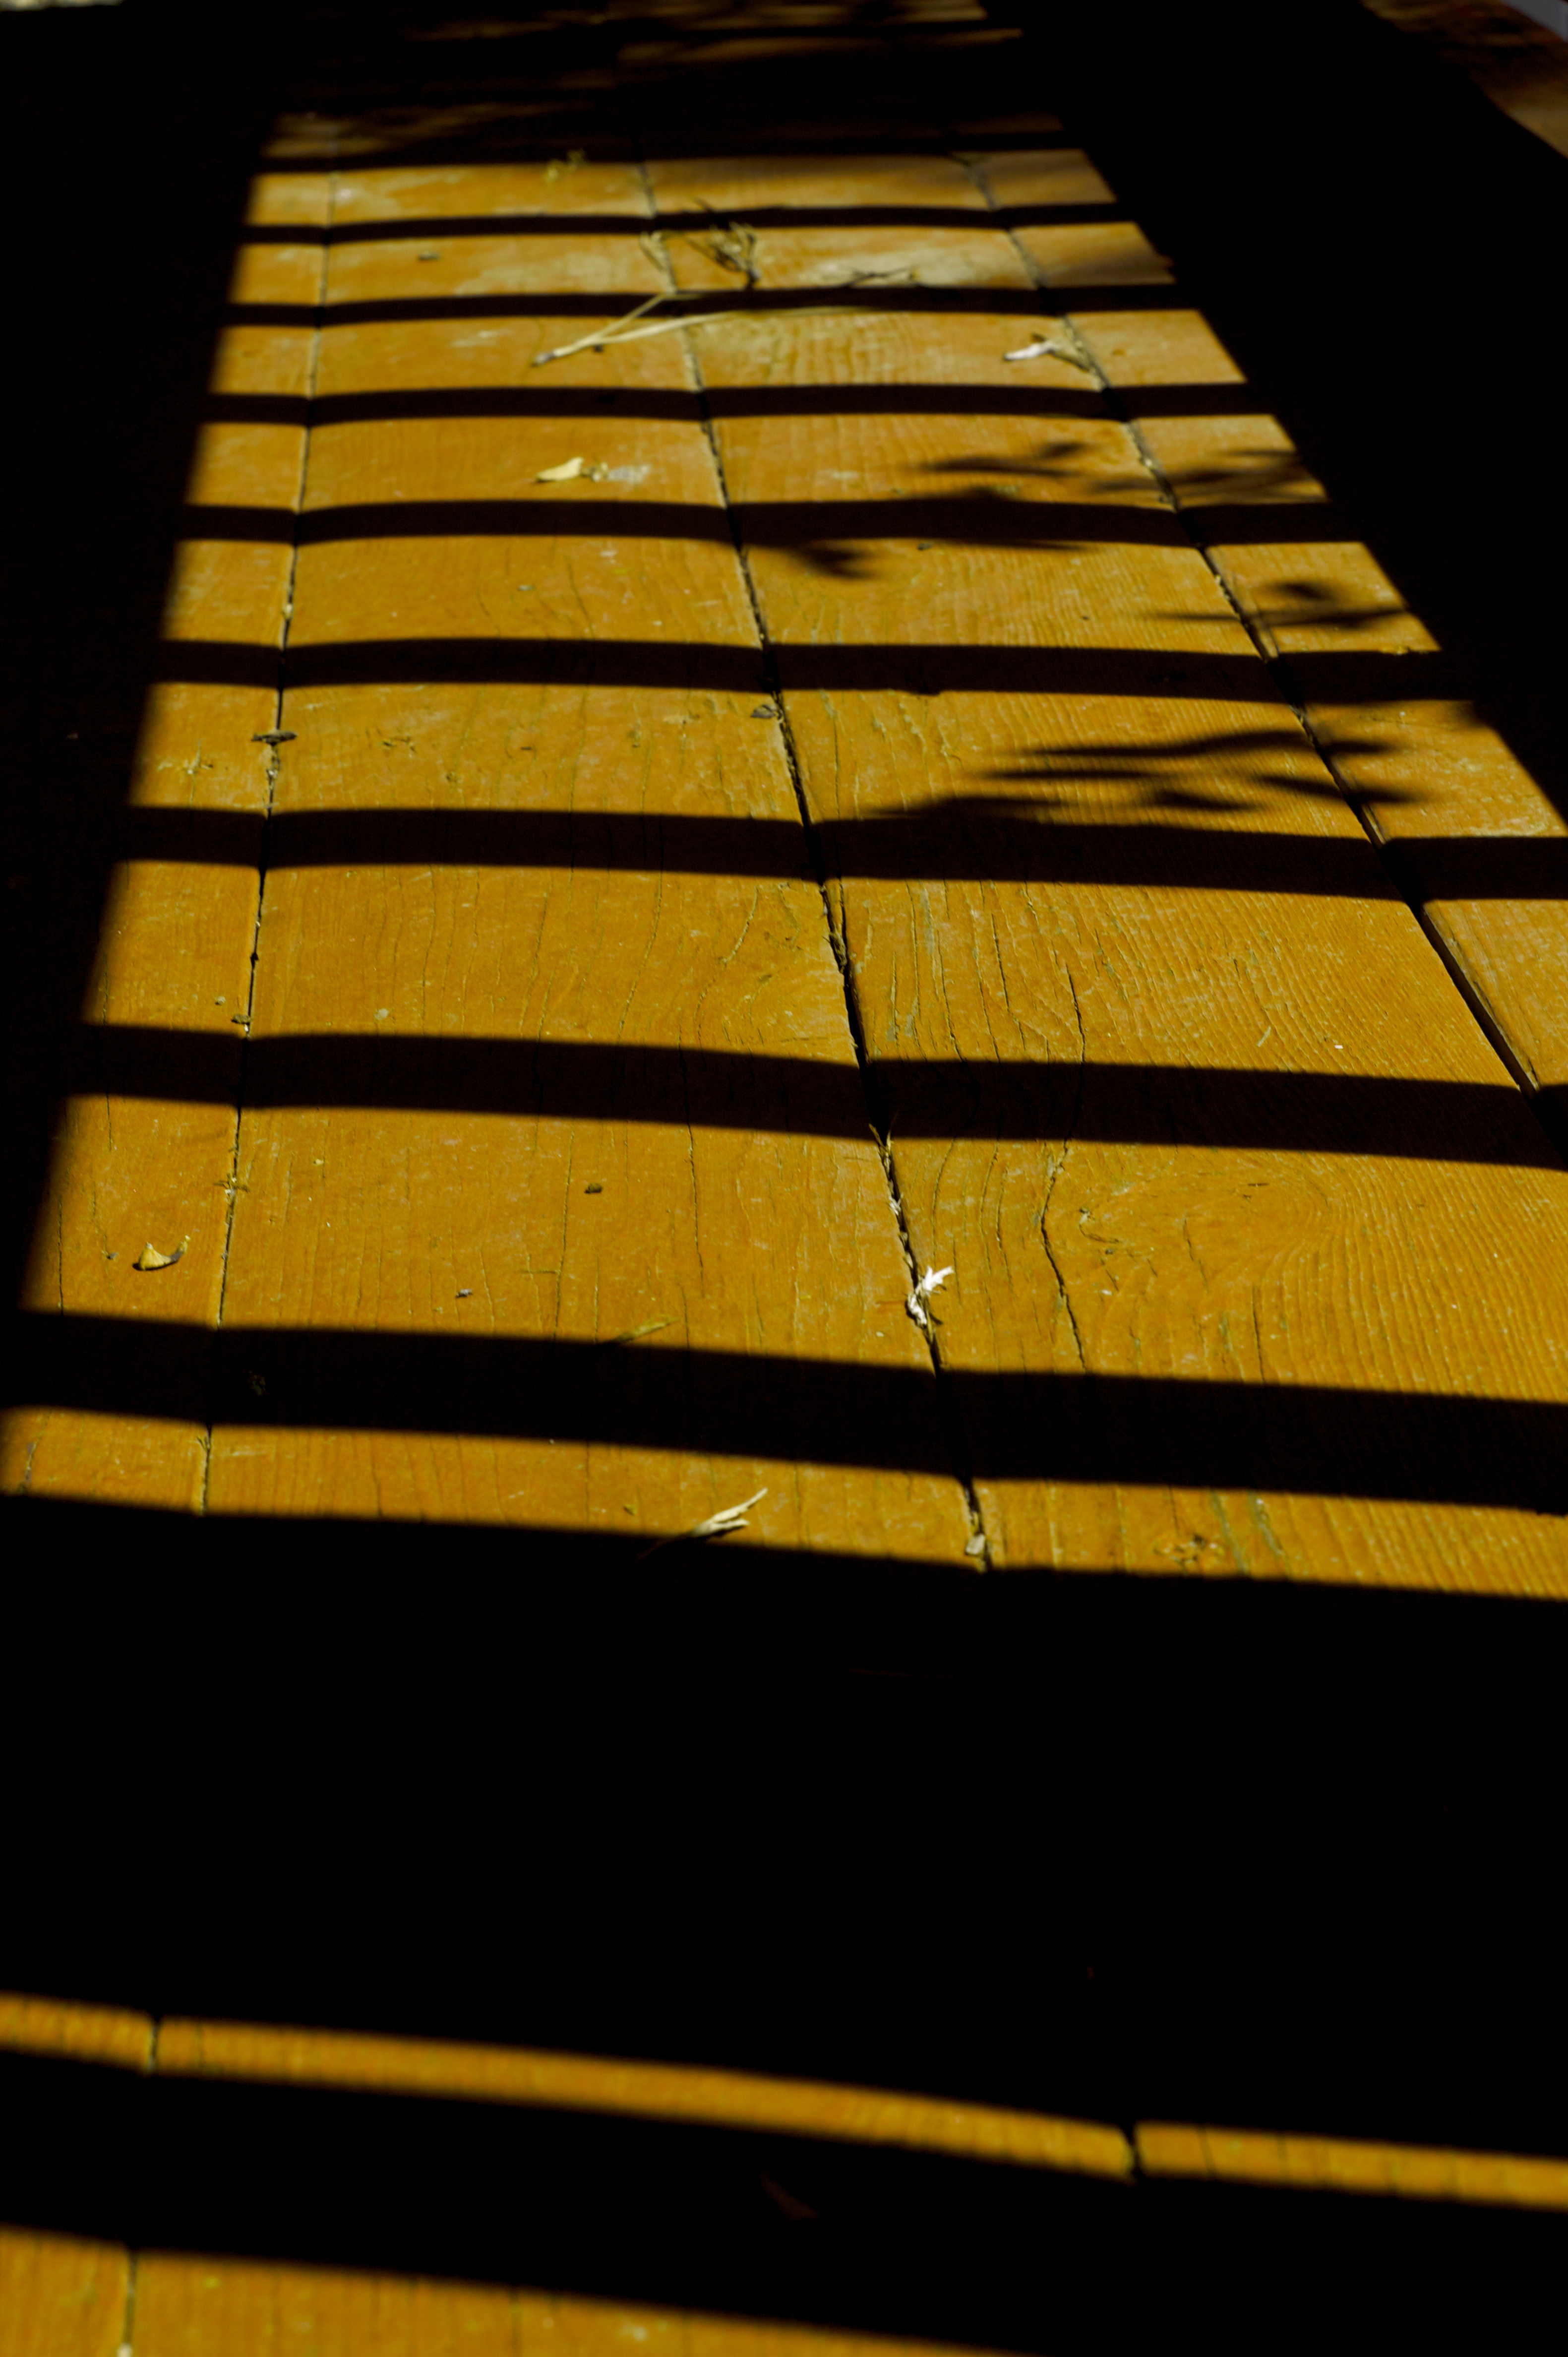
light, wood, floor, line, color, shadow, black, yellow, design, symmetry, shape, flooring, window covering